Fenway Studios

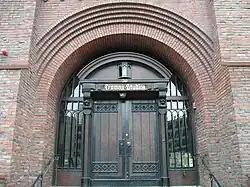
The entrance to the building

The Fenway Studios are artists' studios located at 30 Ipswich Street, Boston, Massachusetts. The studios were built after a disastrous 1904 fire at Harcourt Studios in which many artists lost their homes, studios, and work. Business and civic leaders promptly acquired the land, hired architects, and began construction. Architects Parker and Thomas designed Fenway Studios with north light for all 46 studios, 12-foot windows, 16-foot ceilings, and fireplaces in the end studios. The exterior was built with clinker brick in the Arts and Crafts style. In 1905 artists returned. The building was designated a National Historic Landmark in 1998 as the only artist studio building specifically designed with input from artists that is still in use for that purpose.